Iran–Iraq War

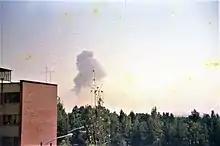
Explosion in Mehrabad Air Base in Tehran after Iraqi forces attacked Tehran on 22 September 1980

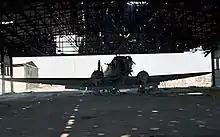

Iraq launched a full-scale invasion of Iran on 22 September 1980. The Iraqi Air Force launched surprise air strikes on ten Iranian airfields with the objective of destroying the Iranian Air Force. The attack failed to cripple the Iranian Air Force: while it damaged some of Iran's airbase infrastructure, it did not destroy a significant number of aircraft. The Iraqi Air Force was only able to strike in depth with a few MiG-23BN, Tu-22, and Su-20 aircraft, and Iran had built hardened aircraft shelters where most of its combat aircraft were stored.